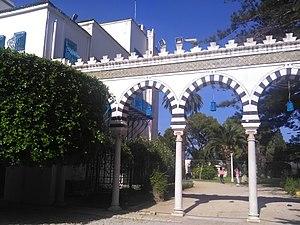
Dar El Kamila est un palais tunisien situé à La Marsa et qui abrite la résidence de l'ambassadeur de France en Tunisie.